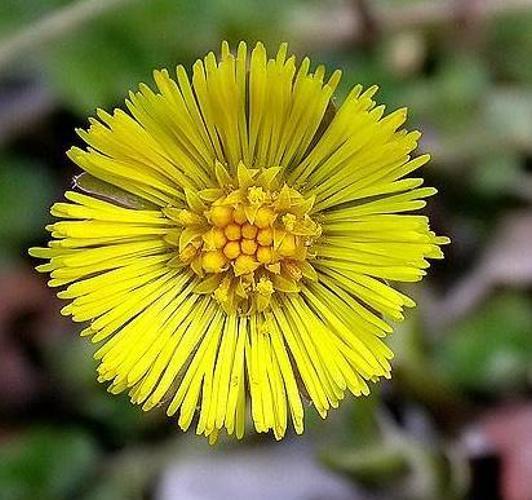
Flower: Coltsfoot